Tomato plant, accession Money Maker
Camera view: tilt-top (135 deg); turntable rotation: 150 degrees
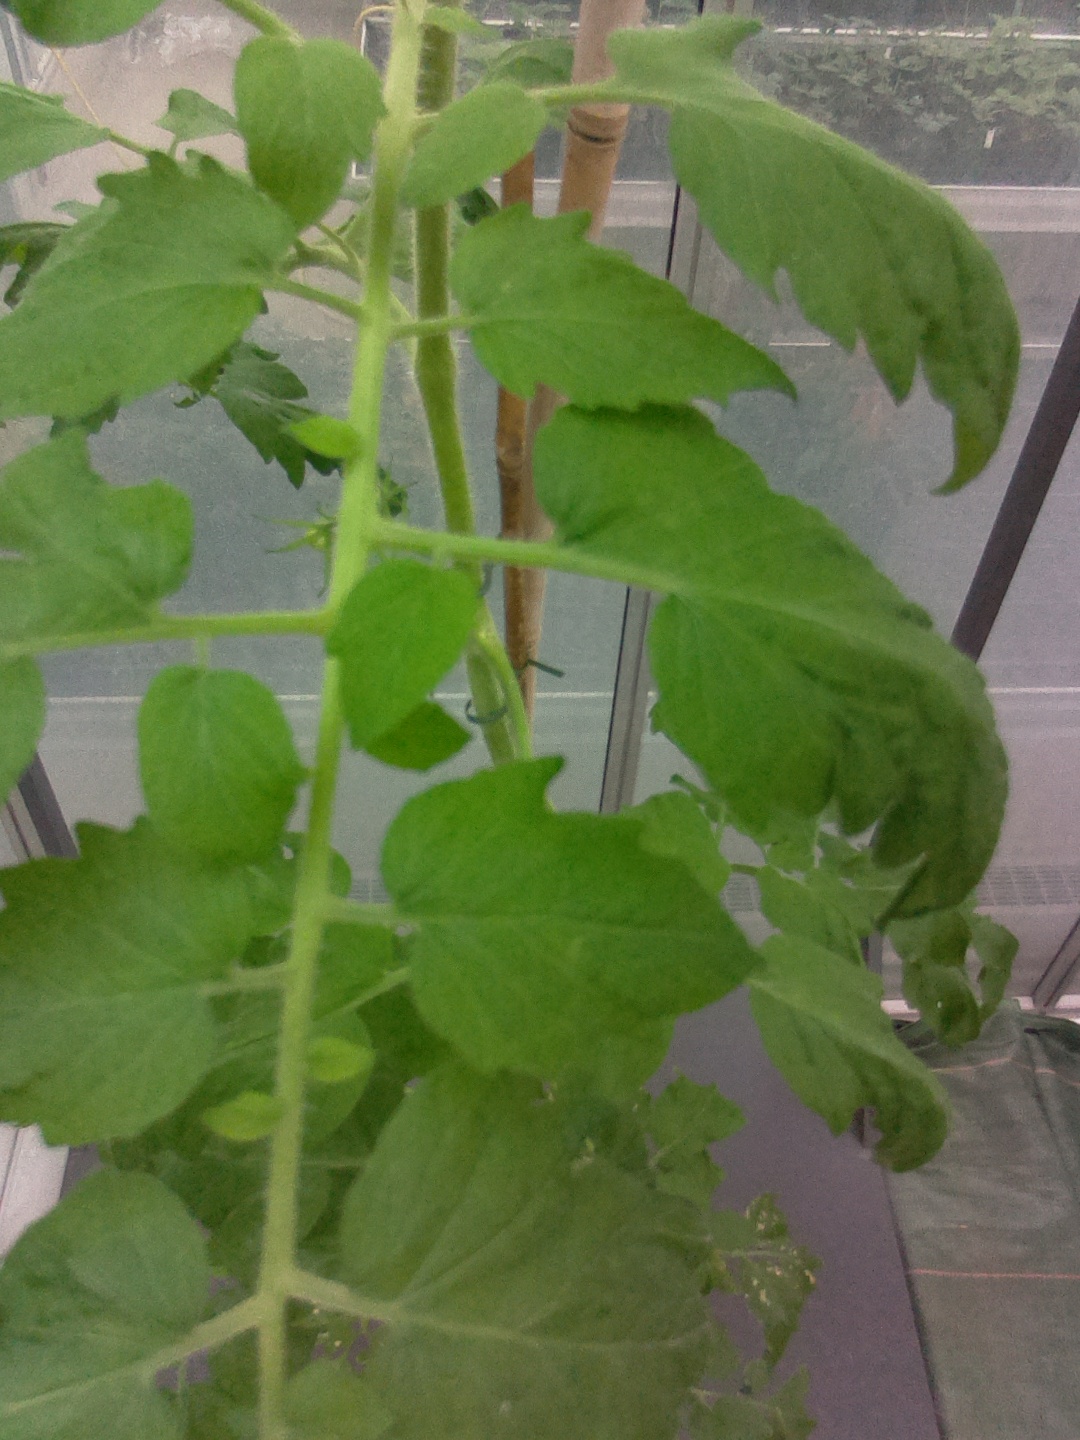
BBCH growth stage 70: Fruits at the main stem or branches visibles